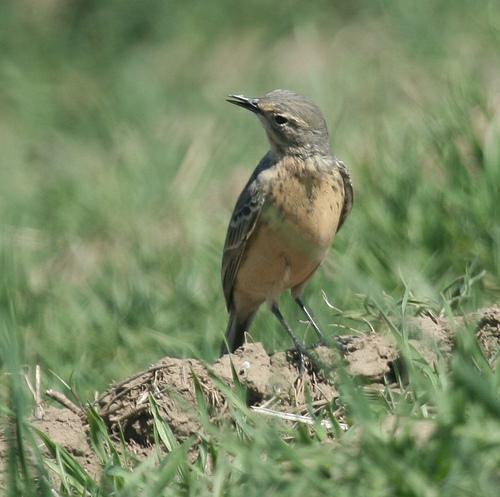
A photo of a american pipit